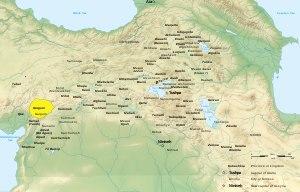
Gurgum est un des royaumes néo-hittites nés au XIIe siècle avant J.-C. après l'effondrement de l'empire hittite. Le royaume de Gurgum perdure entre le Xe et le VIIe siècle av. J.-C. Il se situait dans l'actuelle région de Kahramanmaraş en Turquie. Gurgum est le nom donné à ce royaume par ses voisins les Assyriens. Les habitants eux-mêmes ont peut-être appelé leur royaume Kurkuma, car la capitale de Gurgum, que les sources assyriennes appellent Marqas était appelée « la cité kurkuméenne » dans les inscriptions locales en hiéroglyphes louvites.